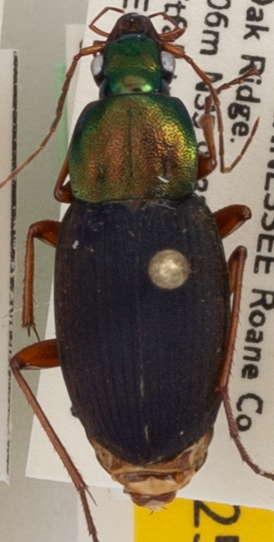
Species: Chlaenius emarginatus
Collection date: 2020-07-08
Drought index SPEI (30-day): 0.03
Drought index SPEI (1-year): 1.69
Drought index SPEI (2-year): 2.09